Market (economics)

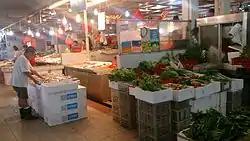
Wet market in Singapore

Disciplines such as sociology, economic history, economic geography and marketing developed novel understandings of markets studying actual existing markets made up of persons interacting in diverse ways in contrast to an abstract and all-encompassing concepts of "the market". The term "the market" is generally used in two ways: